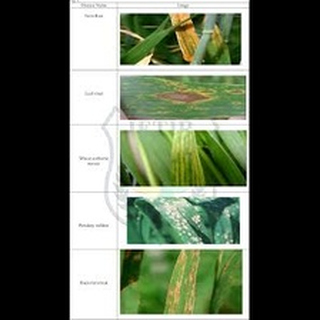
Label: wheat_leaf_blight